Weidendammer Bridge

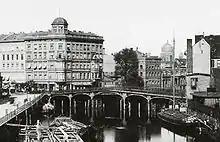
The bridge in 1881, in the background the New Synagogue

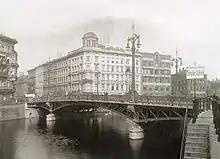
Weidendammer Bridge, 1897

In 1685, a wooden drawbridge was built on the site in the course of the creation under Elector Frederick William I of Hohenzollern of a new western suburb of the city, Dorotheenstadt. Named after nearby willow ("Weiden") trees on the riverbank, it was demolished for a cast iron construction erected in 1824, one of the first in Central Europe. Too small after the exponential population growth of Berlin as the capital of the German Empire, it was again replaced by the current bridge built between 1895 and 1896.